Politics of Nigeria

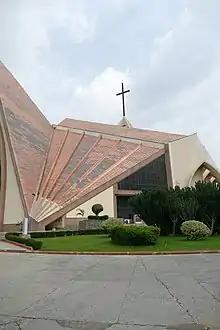
National Church of Nigeria in Abuja

Islamic law has found its way into the heart of many Nigerian state governments, particularly in the northern sect of the country. There is a deep rift between Christians and Muslim in Nigeria, and therefore the government has taken on a hybrid of English common law and Islamic law when dealing with legal issues to appease the diverse national population. Nigeria has the largest population of Christians and Muslims cohabitating in the world. These two religions were introduced in Nigeria largely during the colonial period, and since then, many Africans have merged their own traditional religions with these two institutionalized ones.